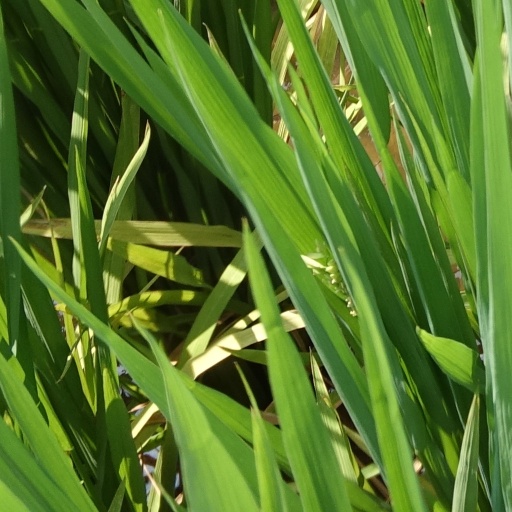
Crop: rice